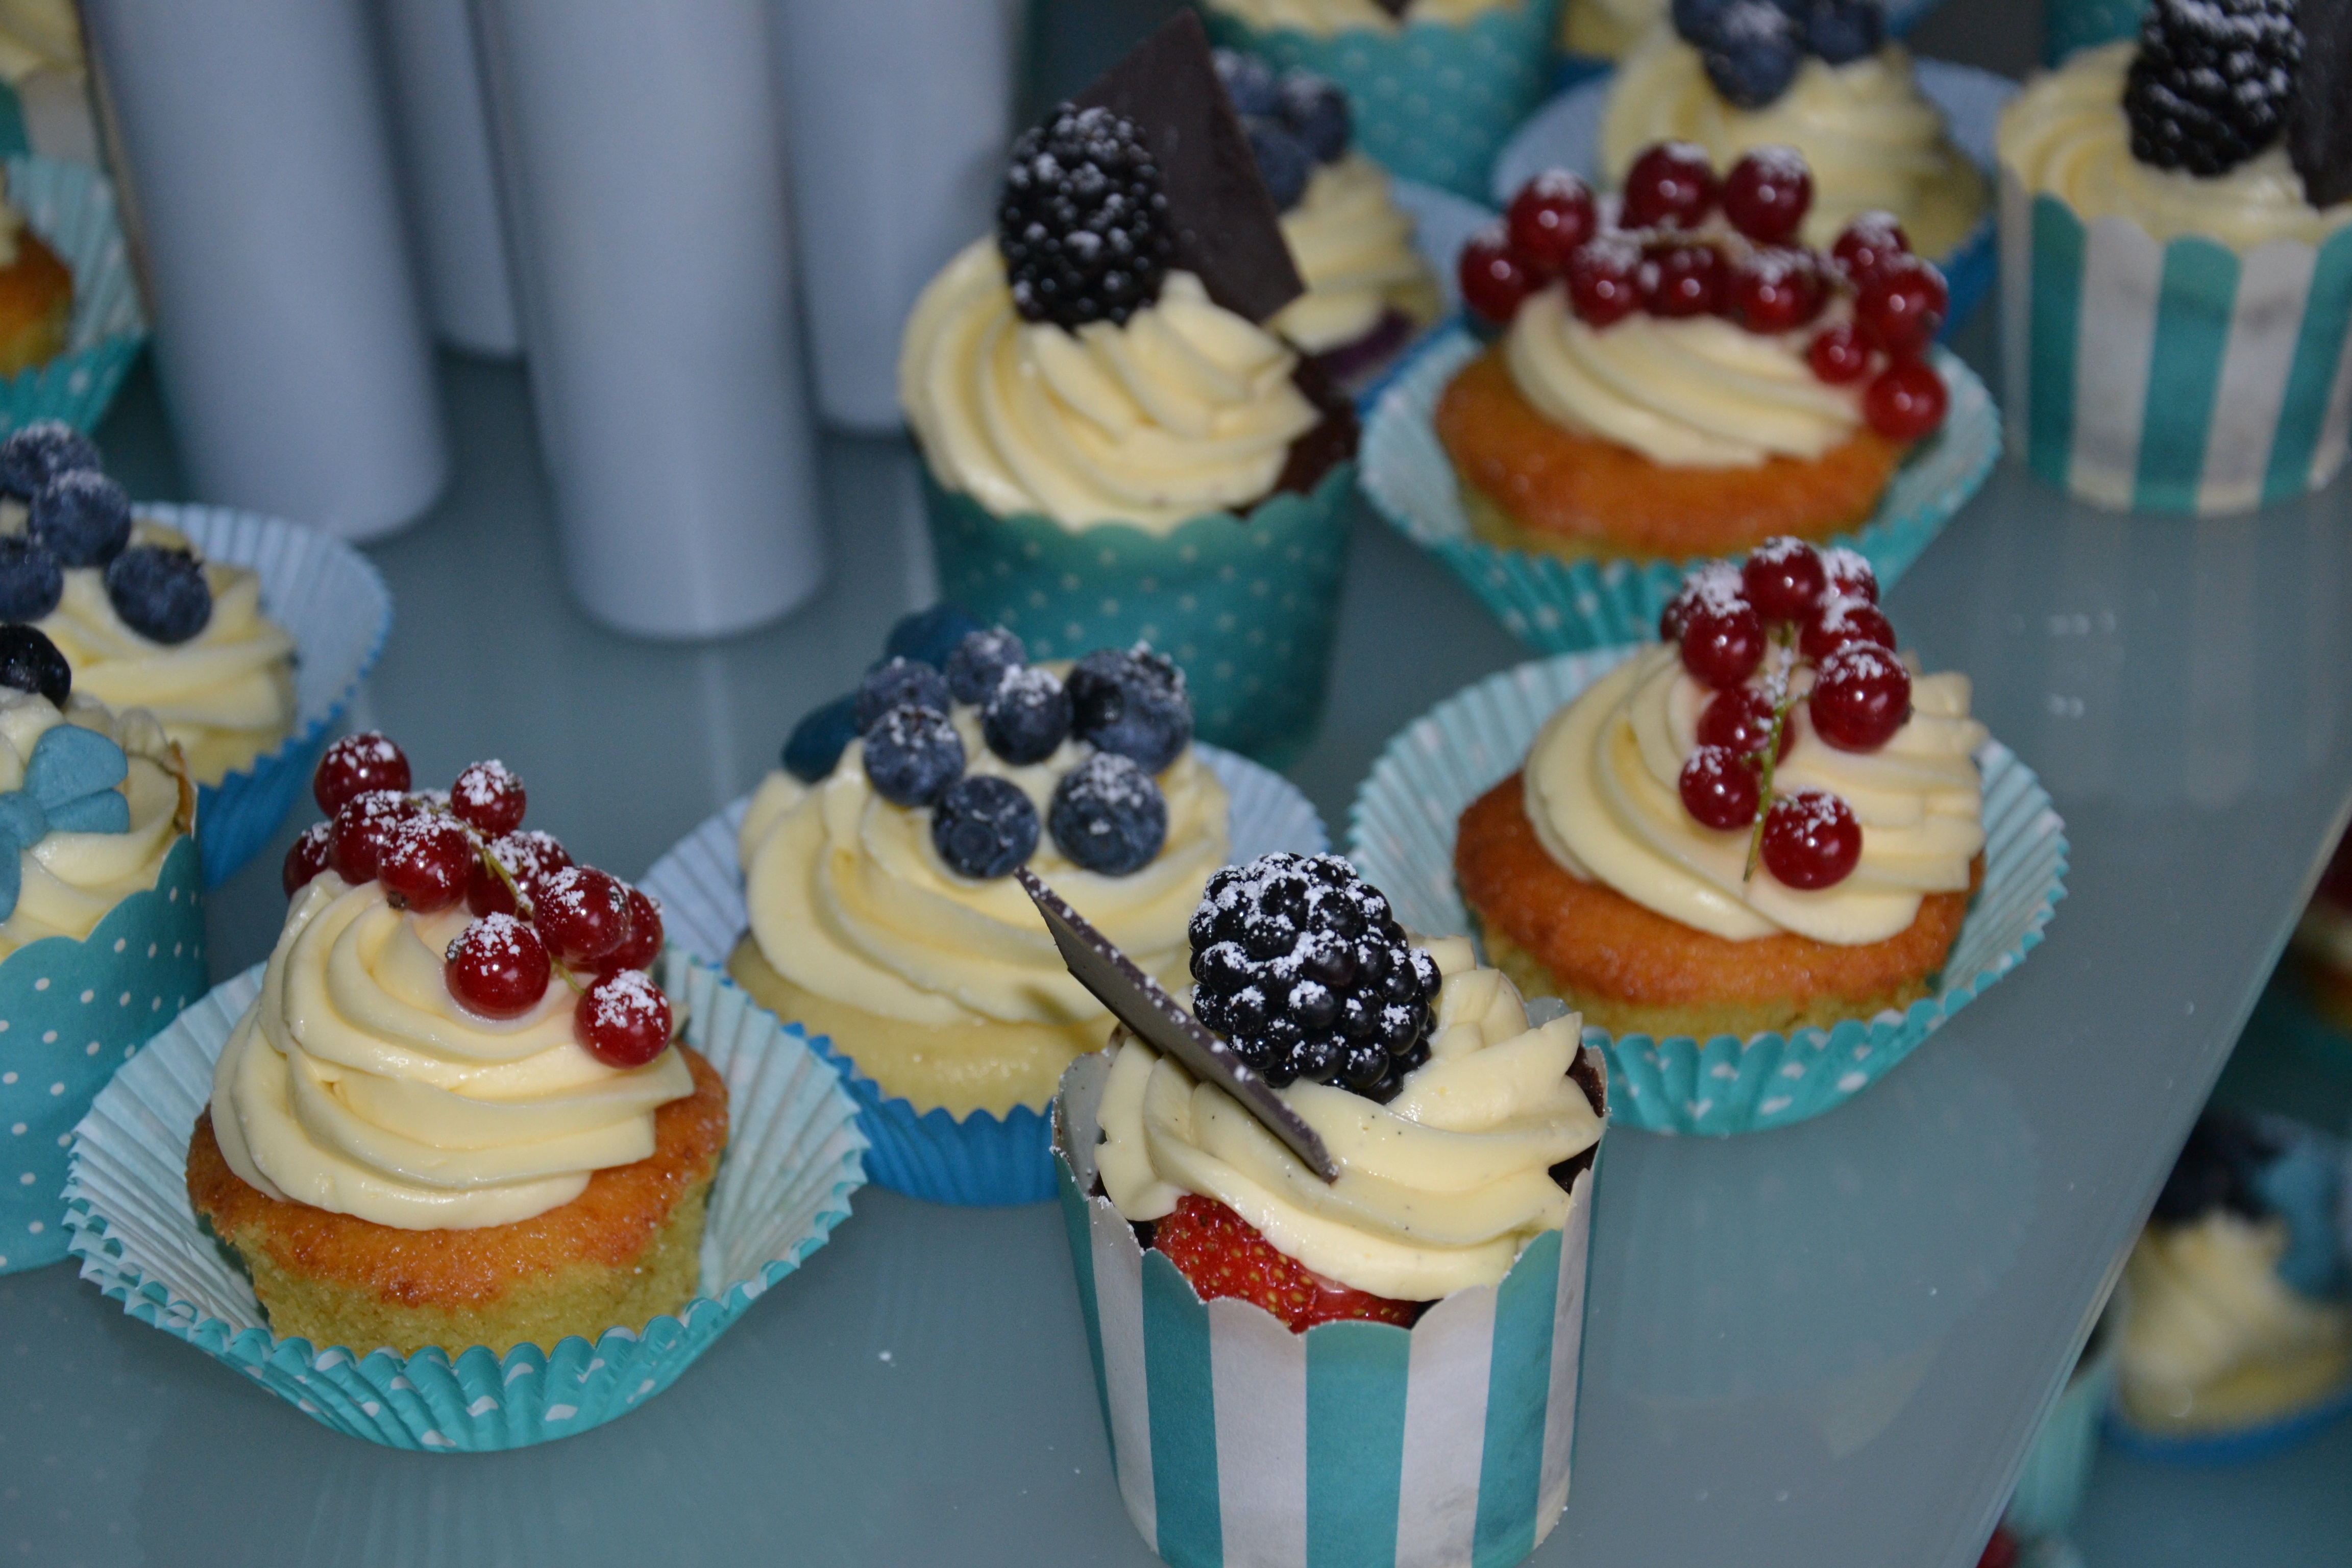
fruit, food, cupcake, baking, dessert, cake, pastry, icing, sweetness, flavor, buttercream, cake decorating